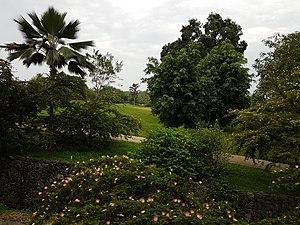
Le parc de l'hôtel Méridien Akwa Ibom, juin 2017.